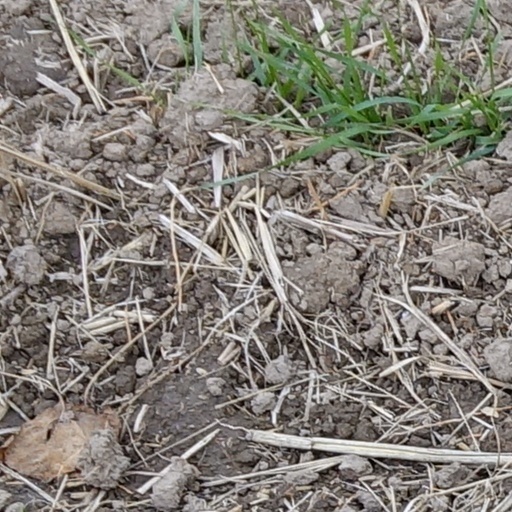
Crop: wheat